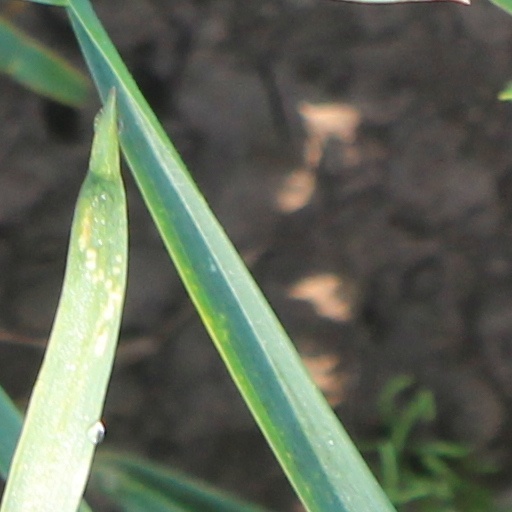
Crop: wheat